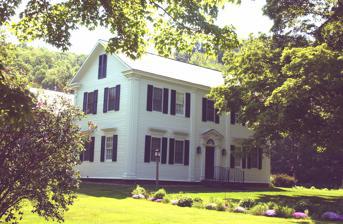
Building: Salmon P. Chase Birthplace
Country: United States of America
Year built: 1790
Historic house in New Hampshire, United States United States historic place Salmon P. Chase Birthplace and Childhood Home U.S. National Register of Historic Places U.S. National Historic Landmark Show map of New Hampshire Show map of the United States Location Cornish, New Hampshire Coordinates 43°27′18.02″N 72°23′13.78″W / 43.4550056°N 72.3871611°W / 43.4550056; -72.3871611 Area 4 acres (1.6 ha) Built 1808 Architectural style Colonial NRHP reference No. 75000133 Significant dates Added to NRHP May 15, 1975 Designated NHL May 15, 1975 Salmon P. Chase Birthplace was the birthplace and childhood home of Salmon P. Chase . It is located about 8 miles (13 km) north of Claremont on New Hampshire Route 12A . The 2 + 1 ⁄ 2 -story wood-frame house was built c. 1790, and is a multi-section structure in an L shape. The main block is five bays wide and two deep, with a centered entry that has Greek Revival pilasters on the central entry and on the corners. This block faces west, and two narrower sections extend east from the rear. The first of these sections is also 2 + 1 ⁄ 2 stories, with two chimneys. The easternmost section is 1 + 1 ⁄ 2 stories, and was originally connected to a barn. The house is believed to be well-preserved, but there is no documentary evidence of its appearance in the early 19th century, and it is known to have been moved across the street from its original site in about 1848. The house's significance arises because it is the only known building associated directly with the life of Salmon P. Chase (1808–1873). Chase was born in this house, and lived here until he was eight, when he was sent to live with relatives in Ohio after his father died. Chase had a long and distinguished legal and political career, serving as Governor of Ohio and contending with Abraham Lincoln for the 1860 nomination as the Republican Party candidate for president. Lincoln appointed Chase to be Treasury Secretary , a post he held during the American Civil War , and from which he strongly advocated abolitionist positions as a Radical Republican . Lincoln appointed Chase Chief Justice of the United States Supreme Court in 1864, a post he held until his death. The house was declared a National Historic Landmark , and listed on the National Register of Historic Places , in 1975. The home is currently operated as a bed and breakfast – the Chase House Inn. See also New Hampshire portal List of National Historic Landmarks in New Hampshire National Register of Historic Places listings in Sullivan County, New Hampshire References